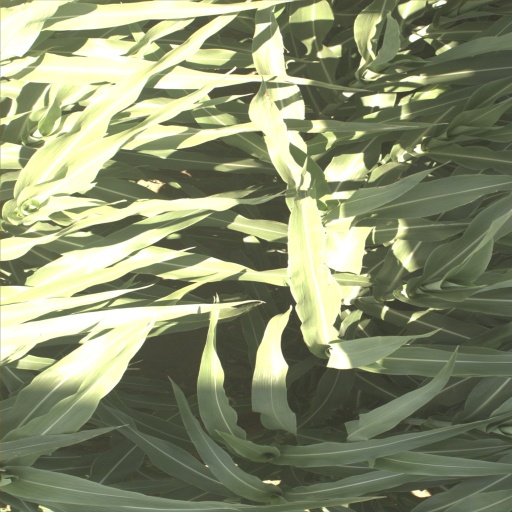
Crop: sorghum